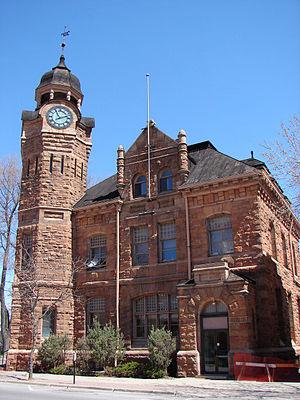
Cet article recense les lieux patrimoniaux du comté de Lennox et Addington inscrits au répertoire des lieux patrimoniaux du Canada, qu'ils soient de niveau provincial, fédéral ou municipal.
Napanee est une ville de l'Ontario de 5 000 habitants située au sud-est de la province et à environ 40 kilomètres à l'ouest de Kingston.